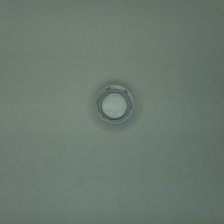
Color: silver/gray
Cap type: standard cap